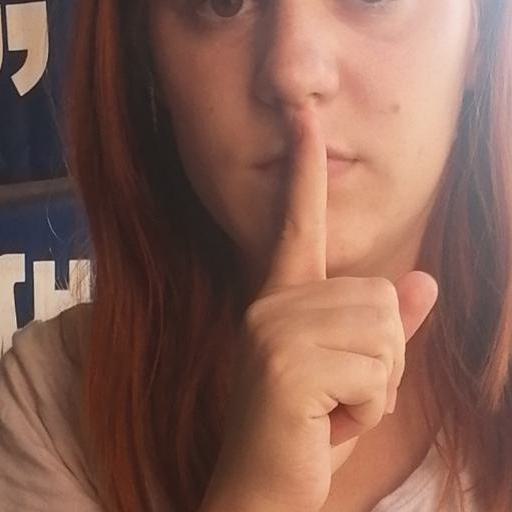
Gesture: mute